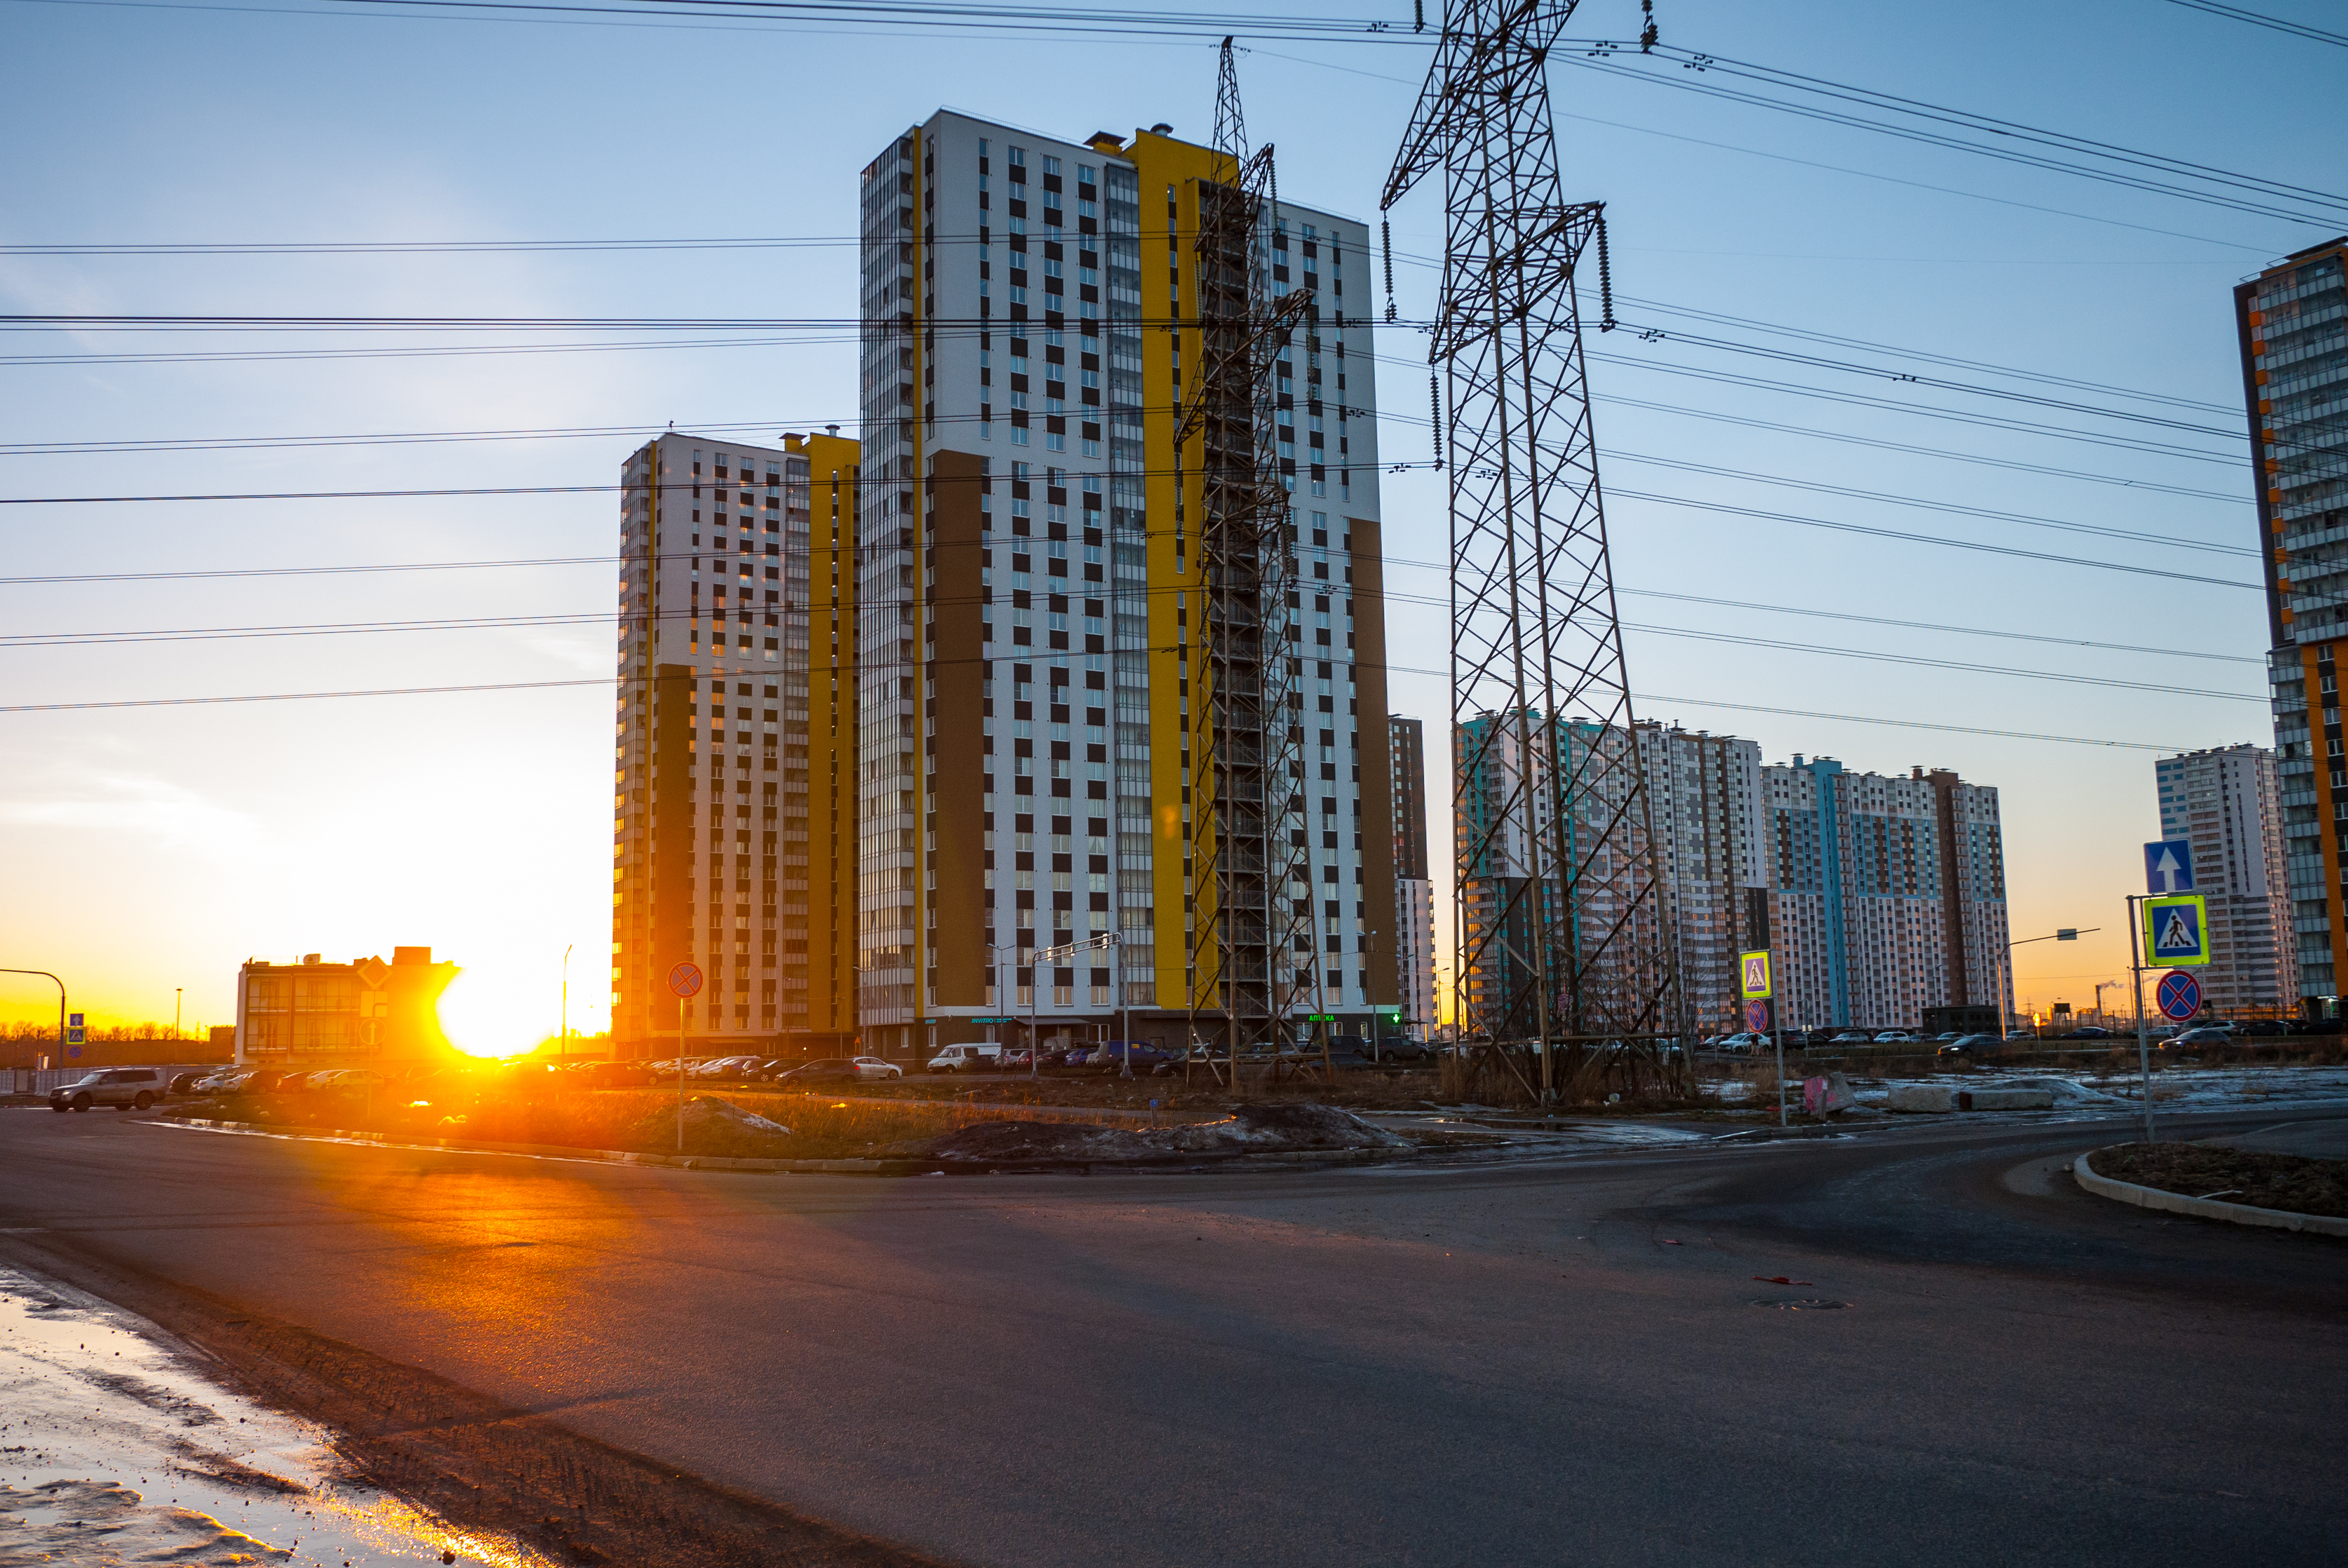
images, sky, building, skyscraper, light, water, tower block, electricity, house, road surface, street light, condominium, neighbourhood, residential area, urban design, dusk, tree, city, cityscape, asphalt, metropolitan area, road, facade, crane, cloud, metropolis, tower, urban area, overhead power line, public utility, mixed use, commercial building, apartment, electrical supply, horizon, evening, downtown, headquarters, reflection, construction, street, winter, suburb, automotive lighting, night, skyline, corporate headquarters, landscape, transport, highway, lane, traffic, construction equipment